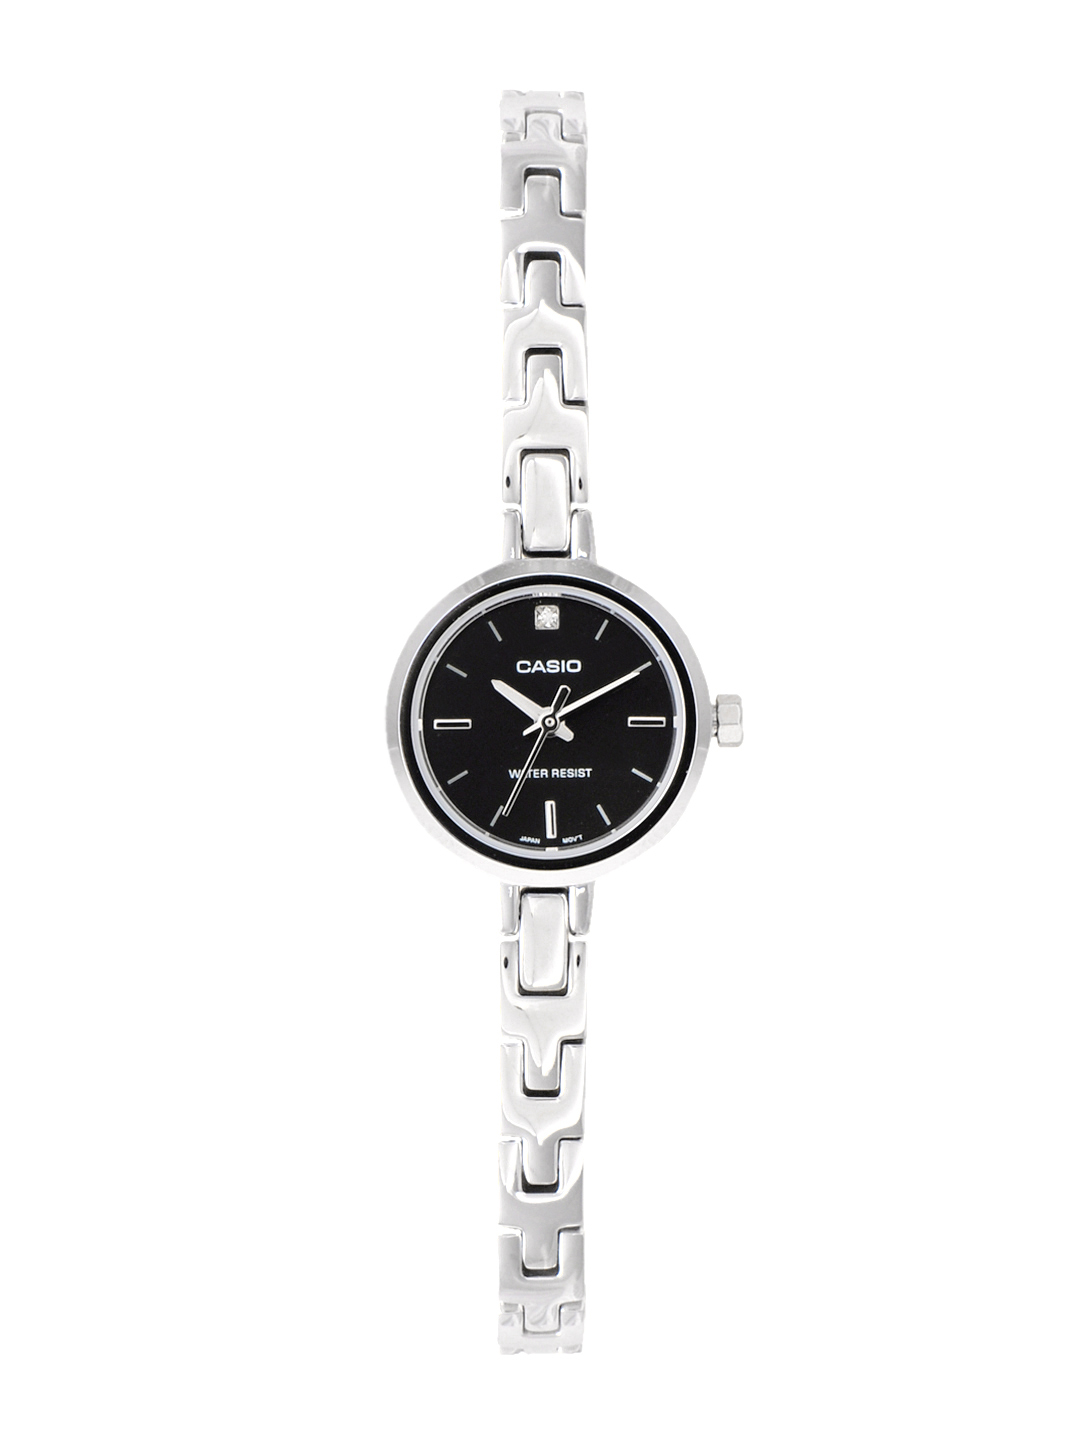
CASIO ENTICER Women Black Dial Analogue Watch A652
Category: Accessories / Watches / Watches
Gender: Women
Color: Black
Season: Winter 2016
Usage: Casual